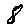
Label: 8